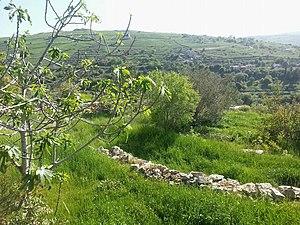
Baraachit est une localité du sud du Liban, située à environ 80 km de Beyrouth, à 710 m d'altitude.